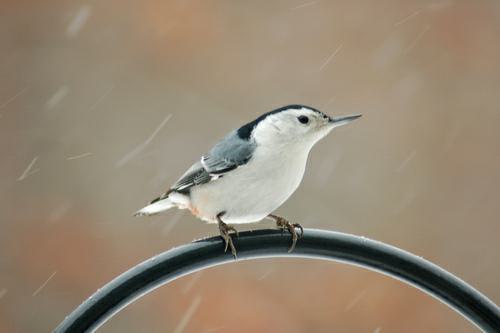
A photo of a white breasted nuthatch